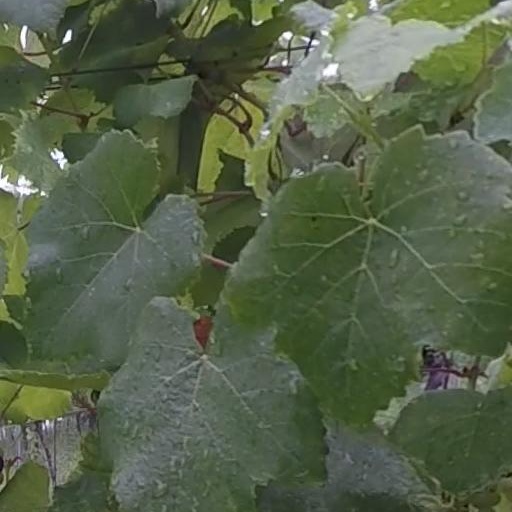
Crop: grape